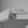
ASL letter: H